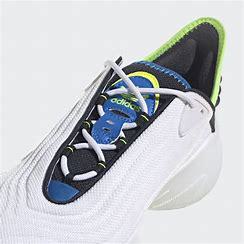
Brand: Adidas
Model: Adifom Sltn